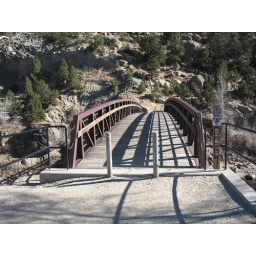
bridge over Arkansas river